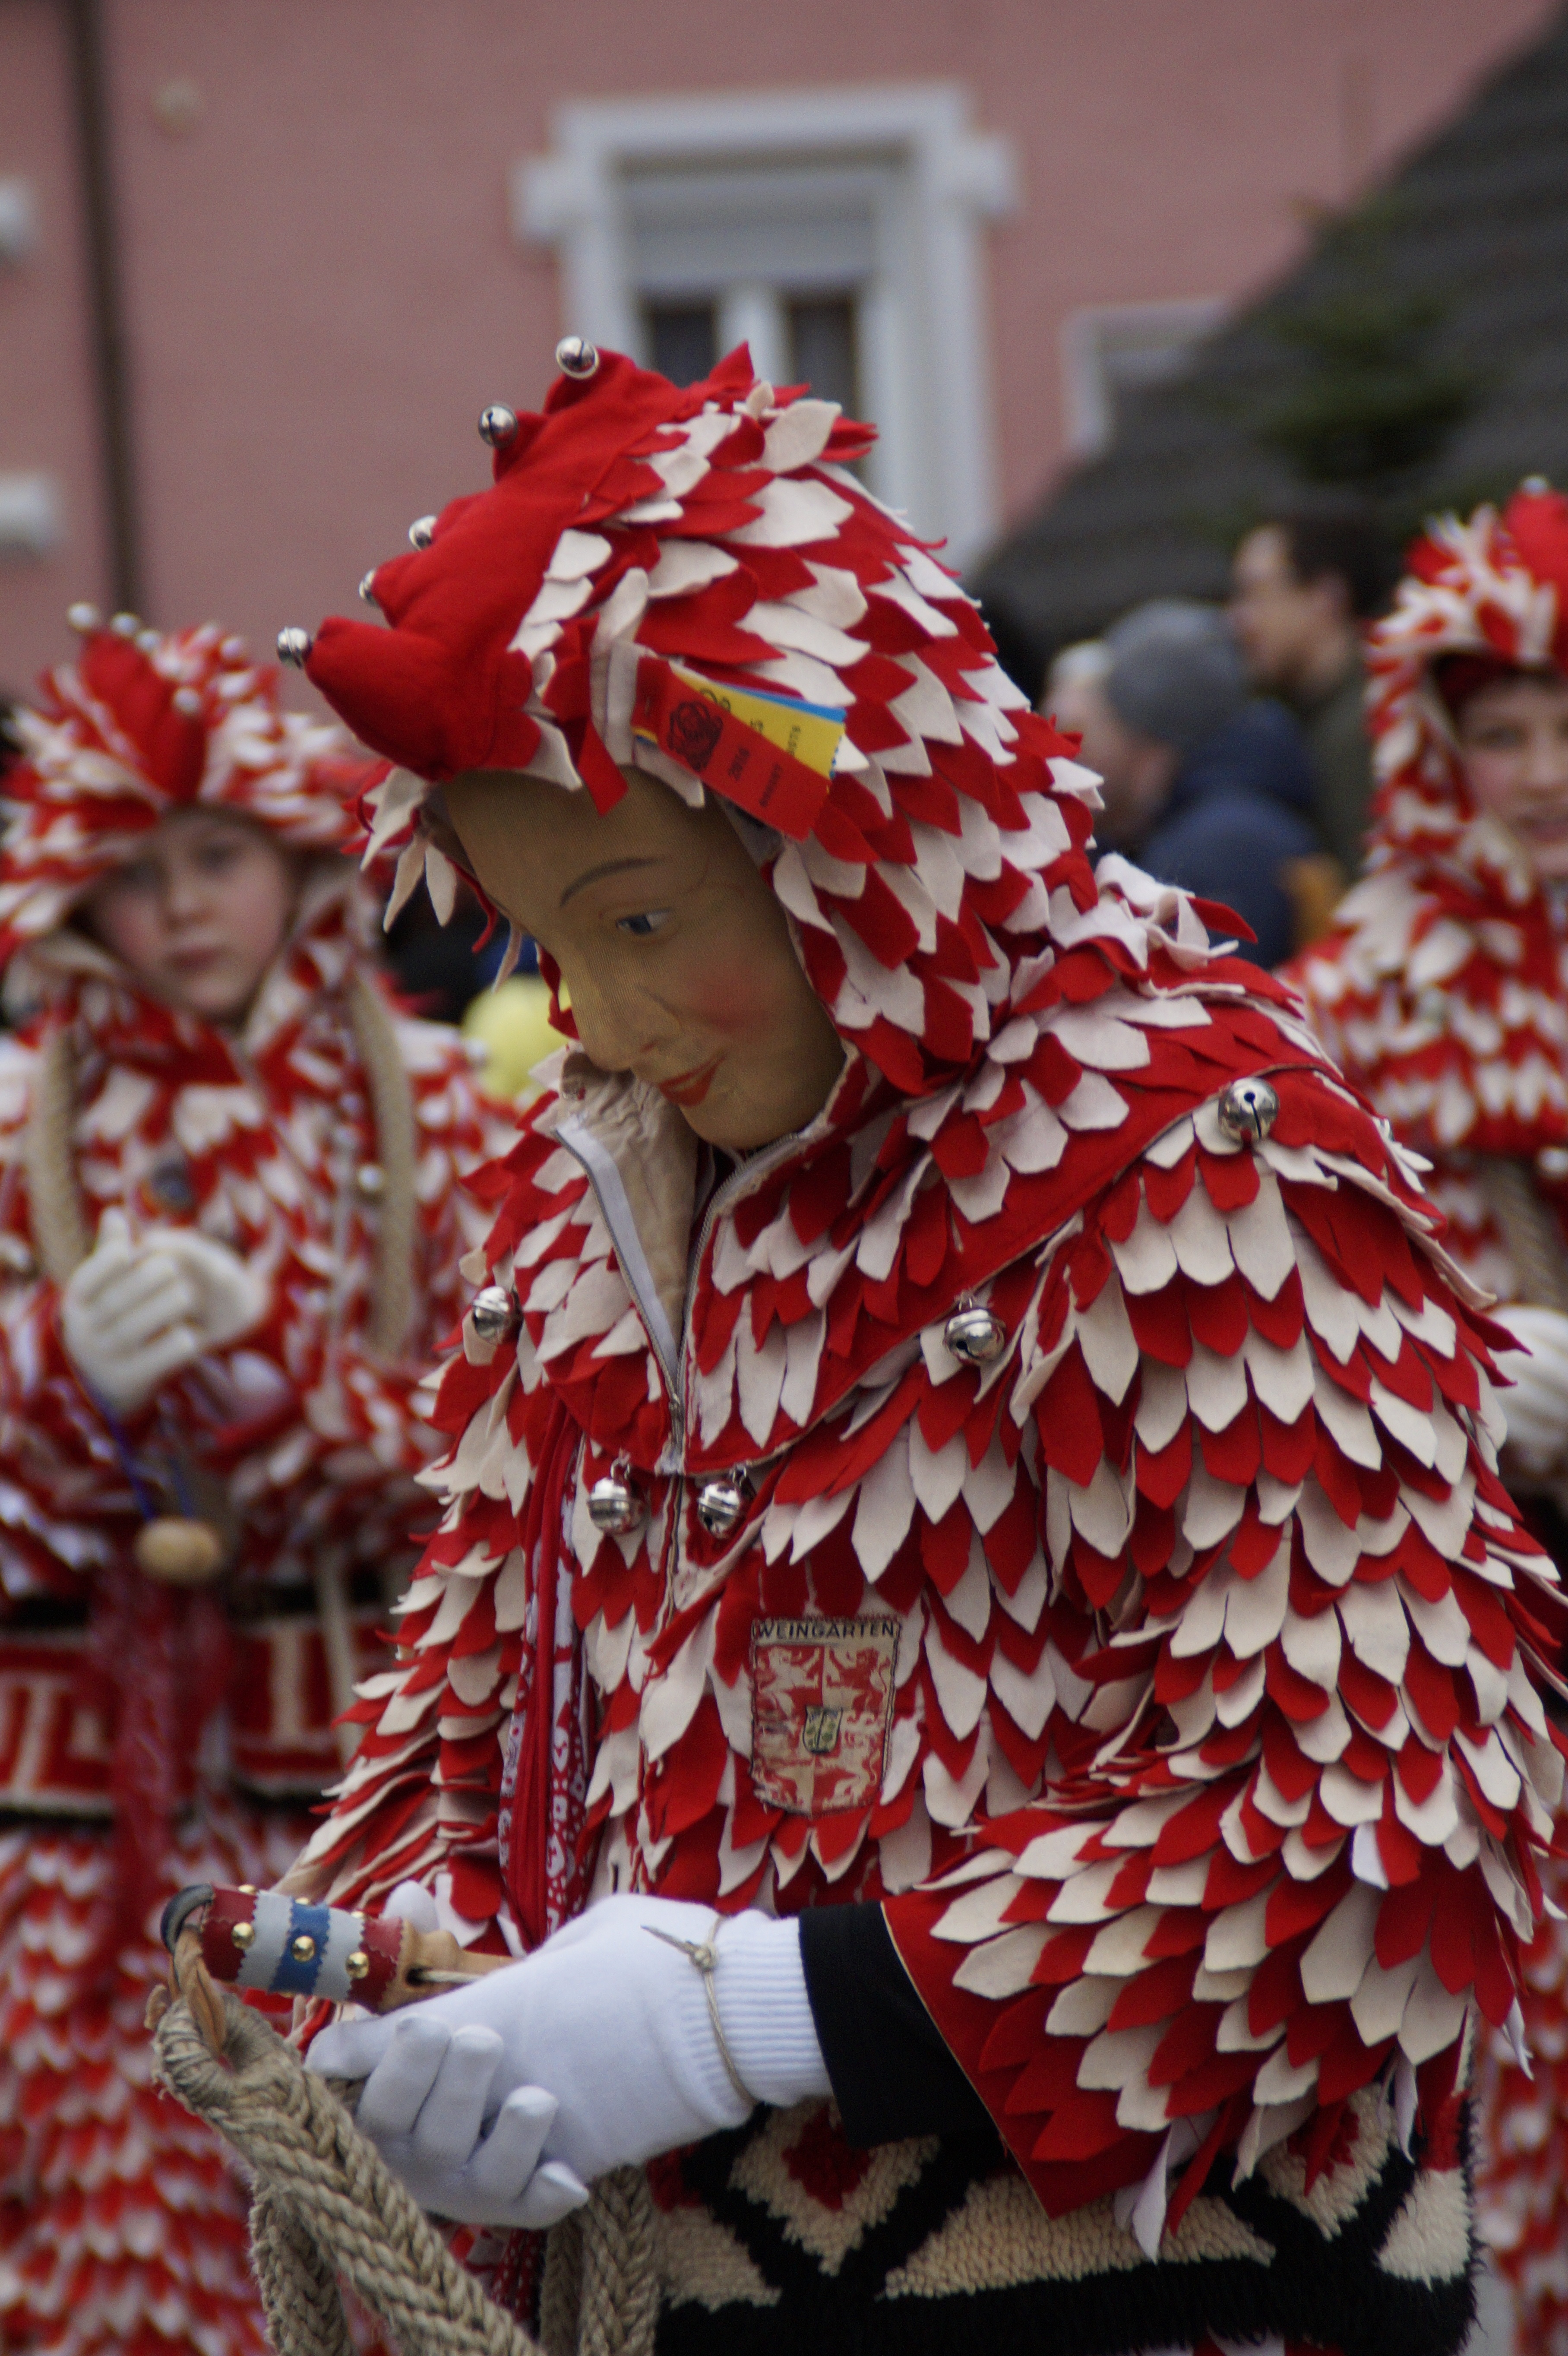
man, person, rope, vineyard, male, portrait, red, carnival, holiday, human, christmas, toy, dressed up, face, festival, mask, figure, move, germany, carved, custom, tradition, fast, costume, masquerade, historically, santa claus, panel, larva, customs, fool, red white, baden wurttemberg, fasnet, fools jump, swabian alemannic, haes, haestraeger, guild group, strassenfasnet, carnival parade, wooden mask, fools guild, plaetzler, plaetzlerzunft